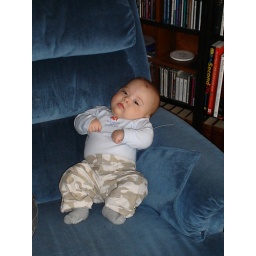
sitting up in the chair like a big boy...kind of